Kathleen Carley

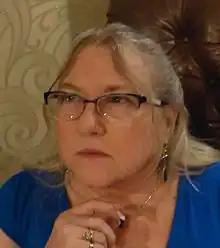

Kathleen M. Carley is an American computational social scientist specializing in dynamic network analysis. She is a professor in the School of Computer Science in the Carnegie Mellon Institute for Software Research at Carnegie Mellon University and also holds appointments in the Tepper School of Business, the Heinz College, the Department of Engineering and Public Policy, and the Department of Social and Decision Sciences.